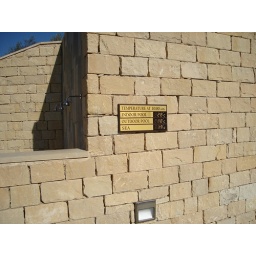
The sign tells temperatures of water in indoor and outside pools as well as in the sea as of 10 AM